Henri Ghéon

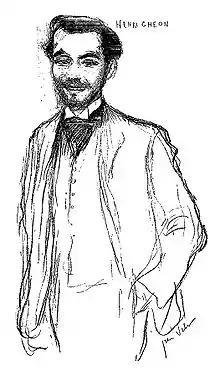
Henri Ghéon by Jean Veber

Henri Ghéon (15 March 1875 – 13 June 1944), born Henri Vangeon in Bray-sur-Seine, Seine-et-Marne, was a French playwright, novelist, poet and critic.